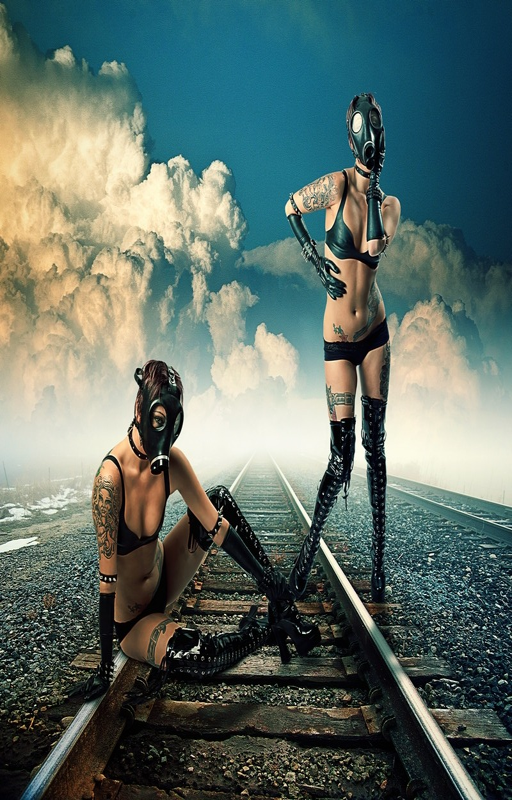
digital art selected for the #